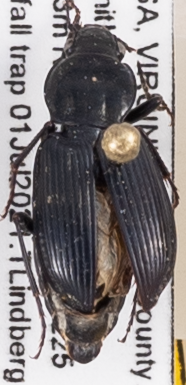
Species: Pterostichus mutus
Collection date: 2021-07-01
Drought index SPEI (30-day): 0.192
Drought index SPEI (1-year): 0.174
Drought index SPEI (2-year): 0.022